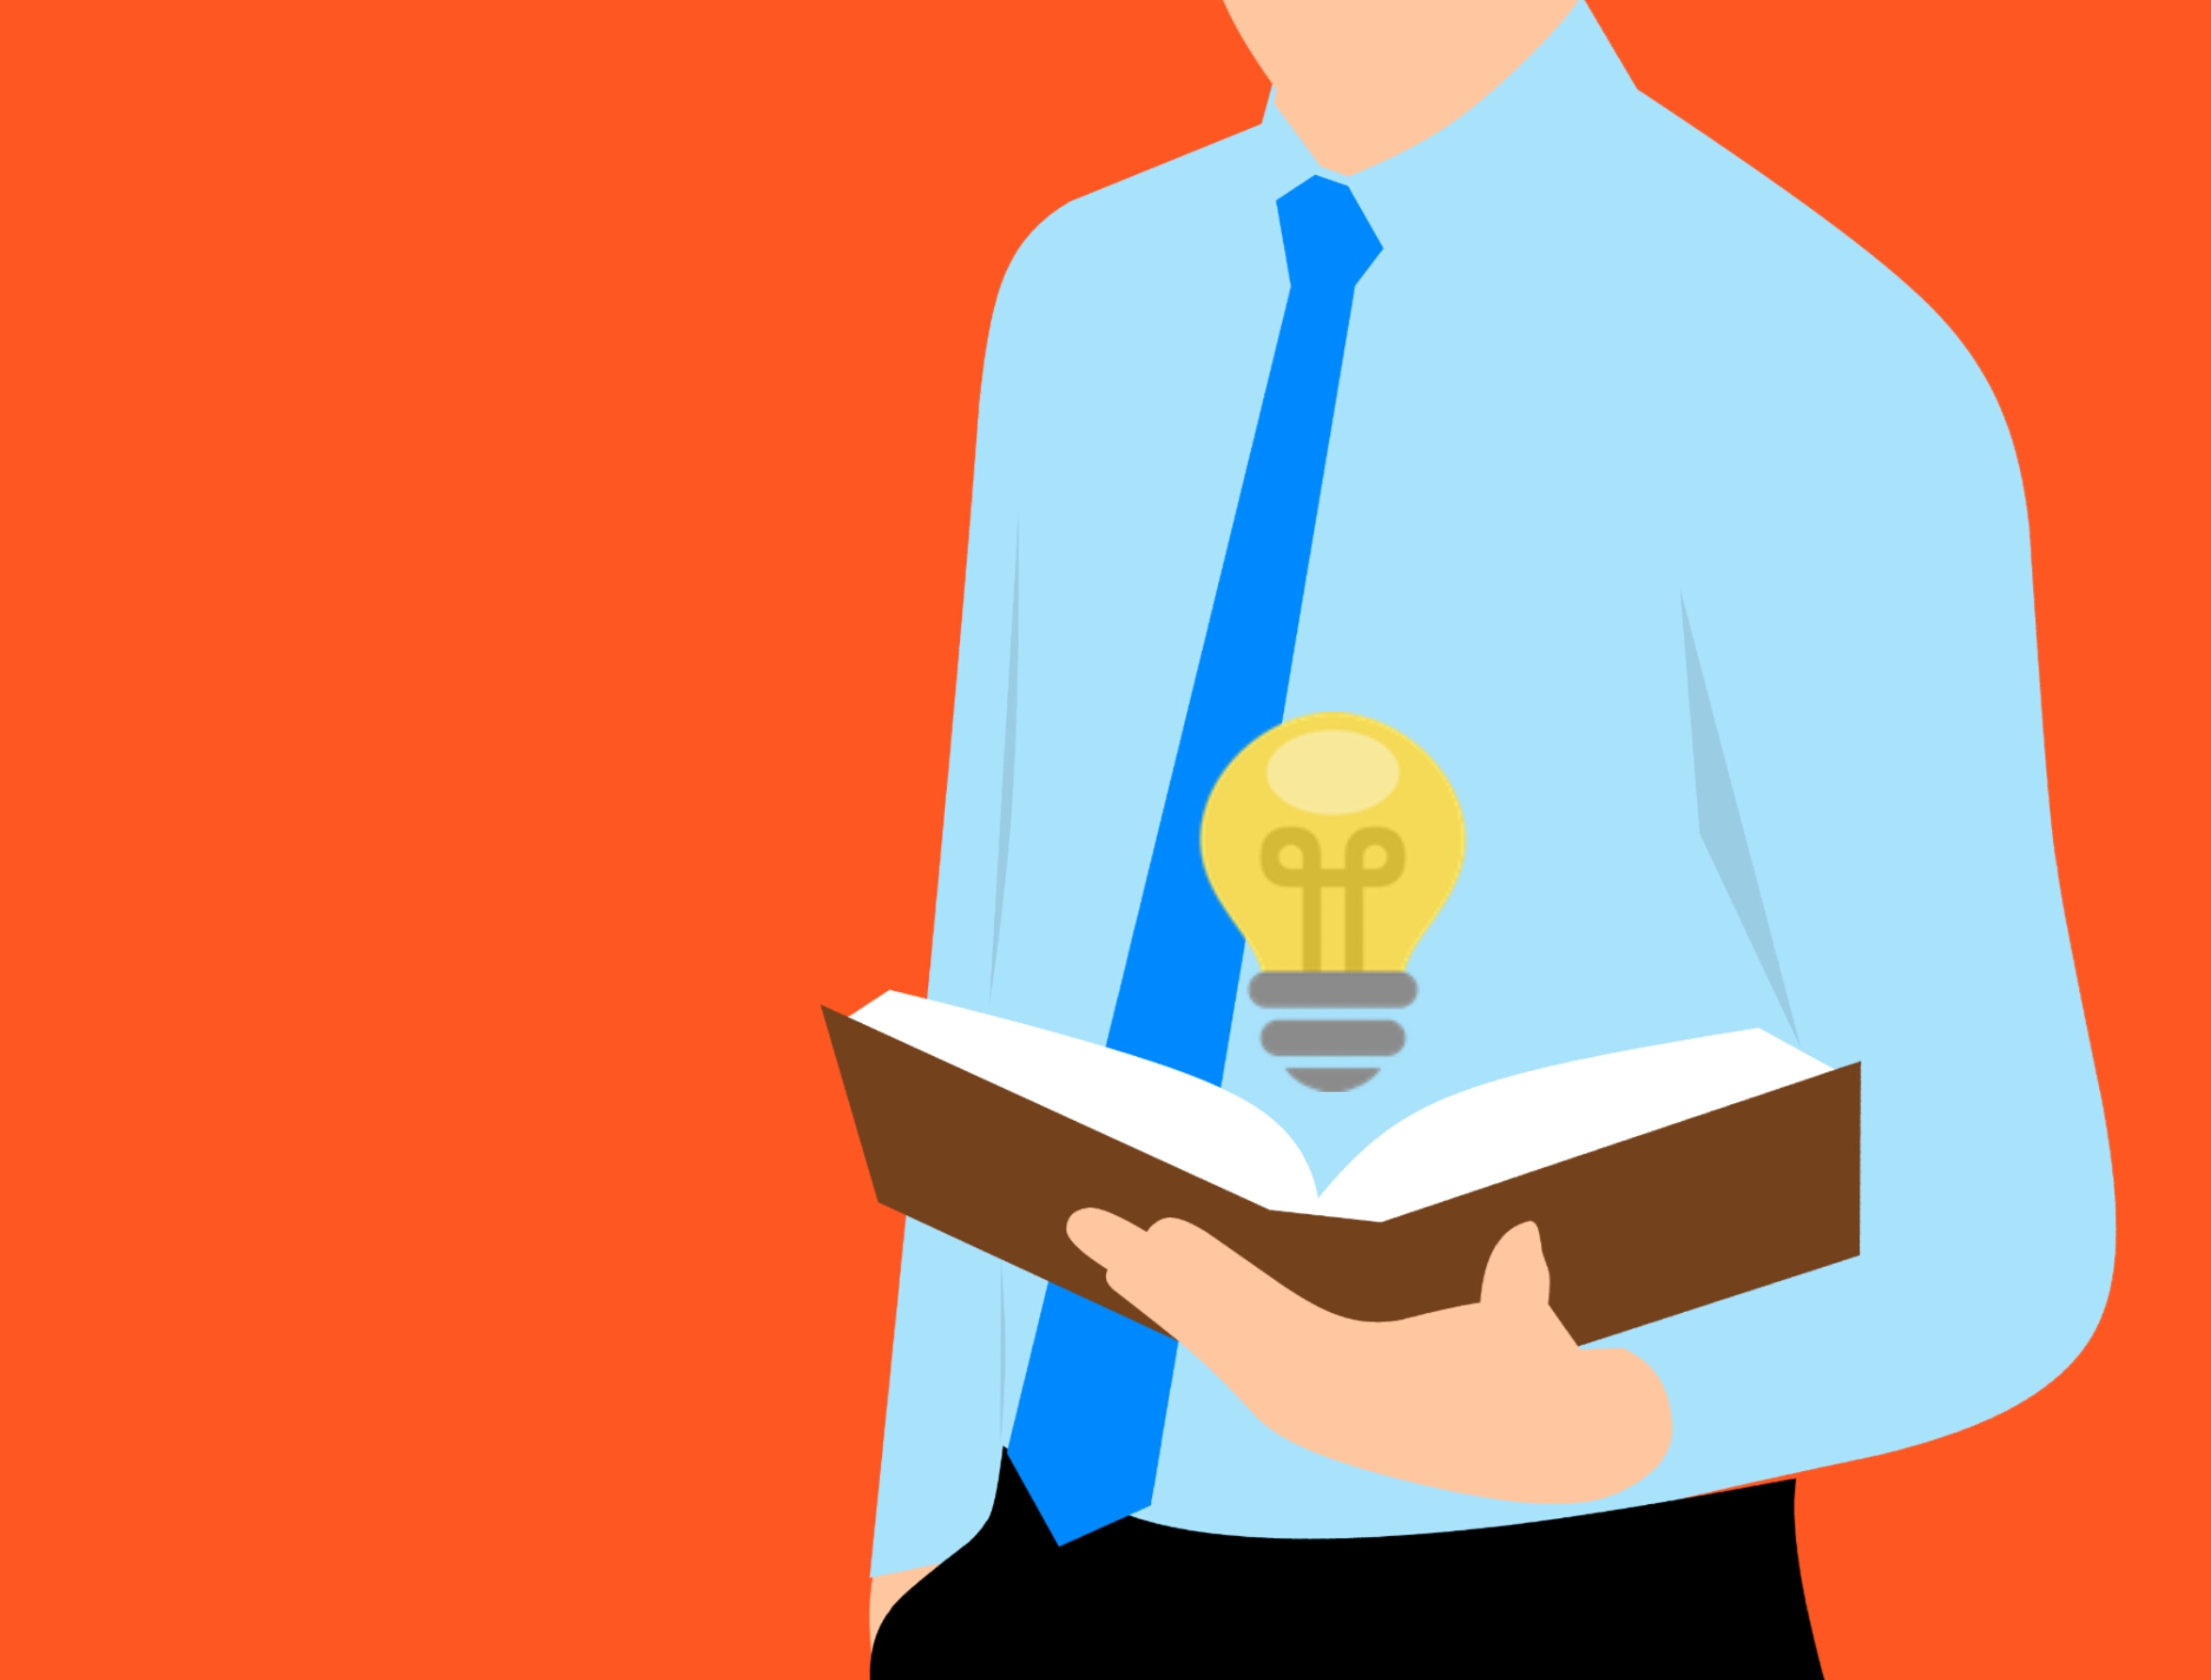
man, blue, standing, product, human behavior, shoulder, communication, conversation, line, joint, font, hand, business, job, illustration, brand, graphic design, thumb